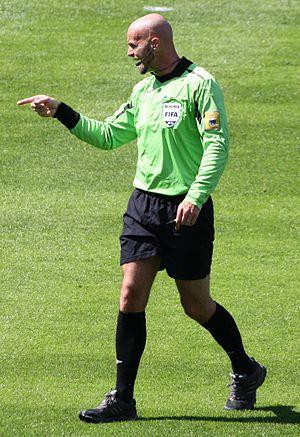
Stefan Johannesson est un arbitre suédois de football, né le 22 novembre 1971 à Stocksund. C'est un arbitre international suédois de football depuis 2003.